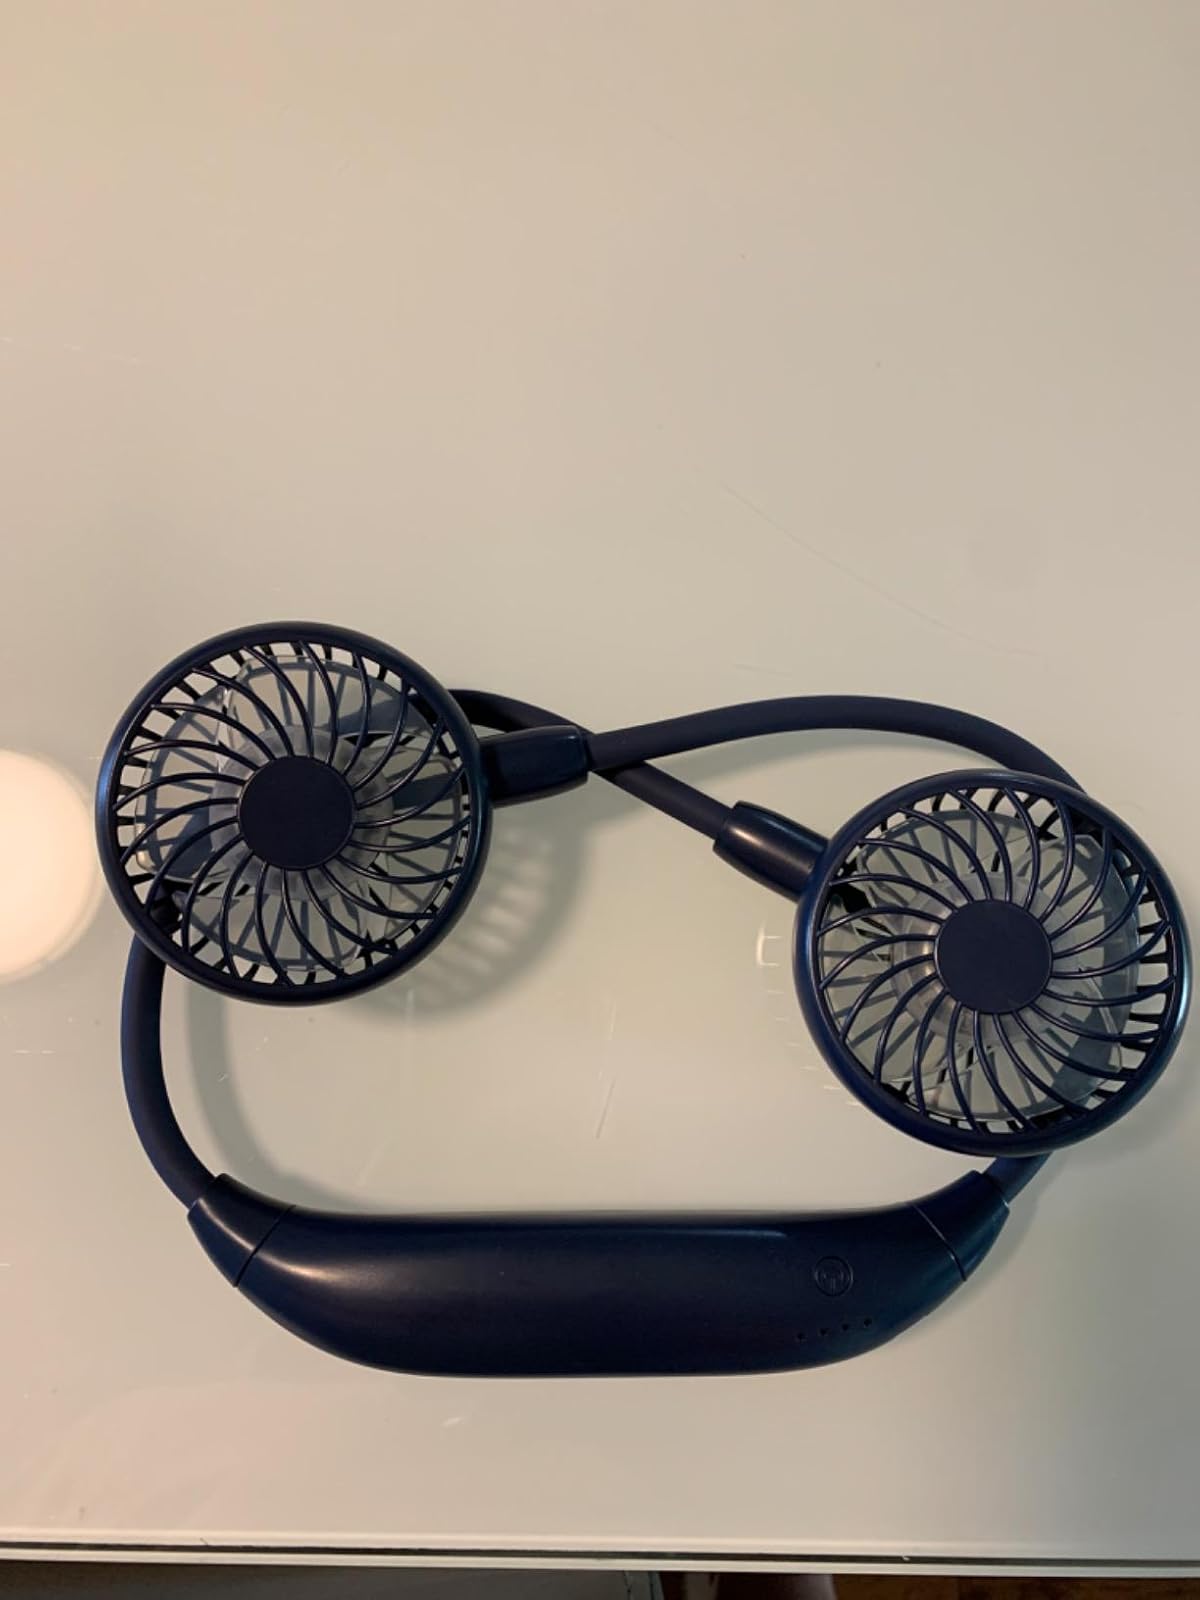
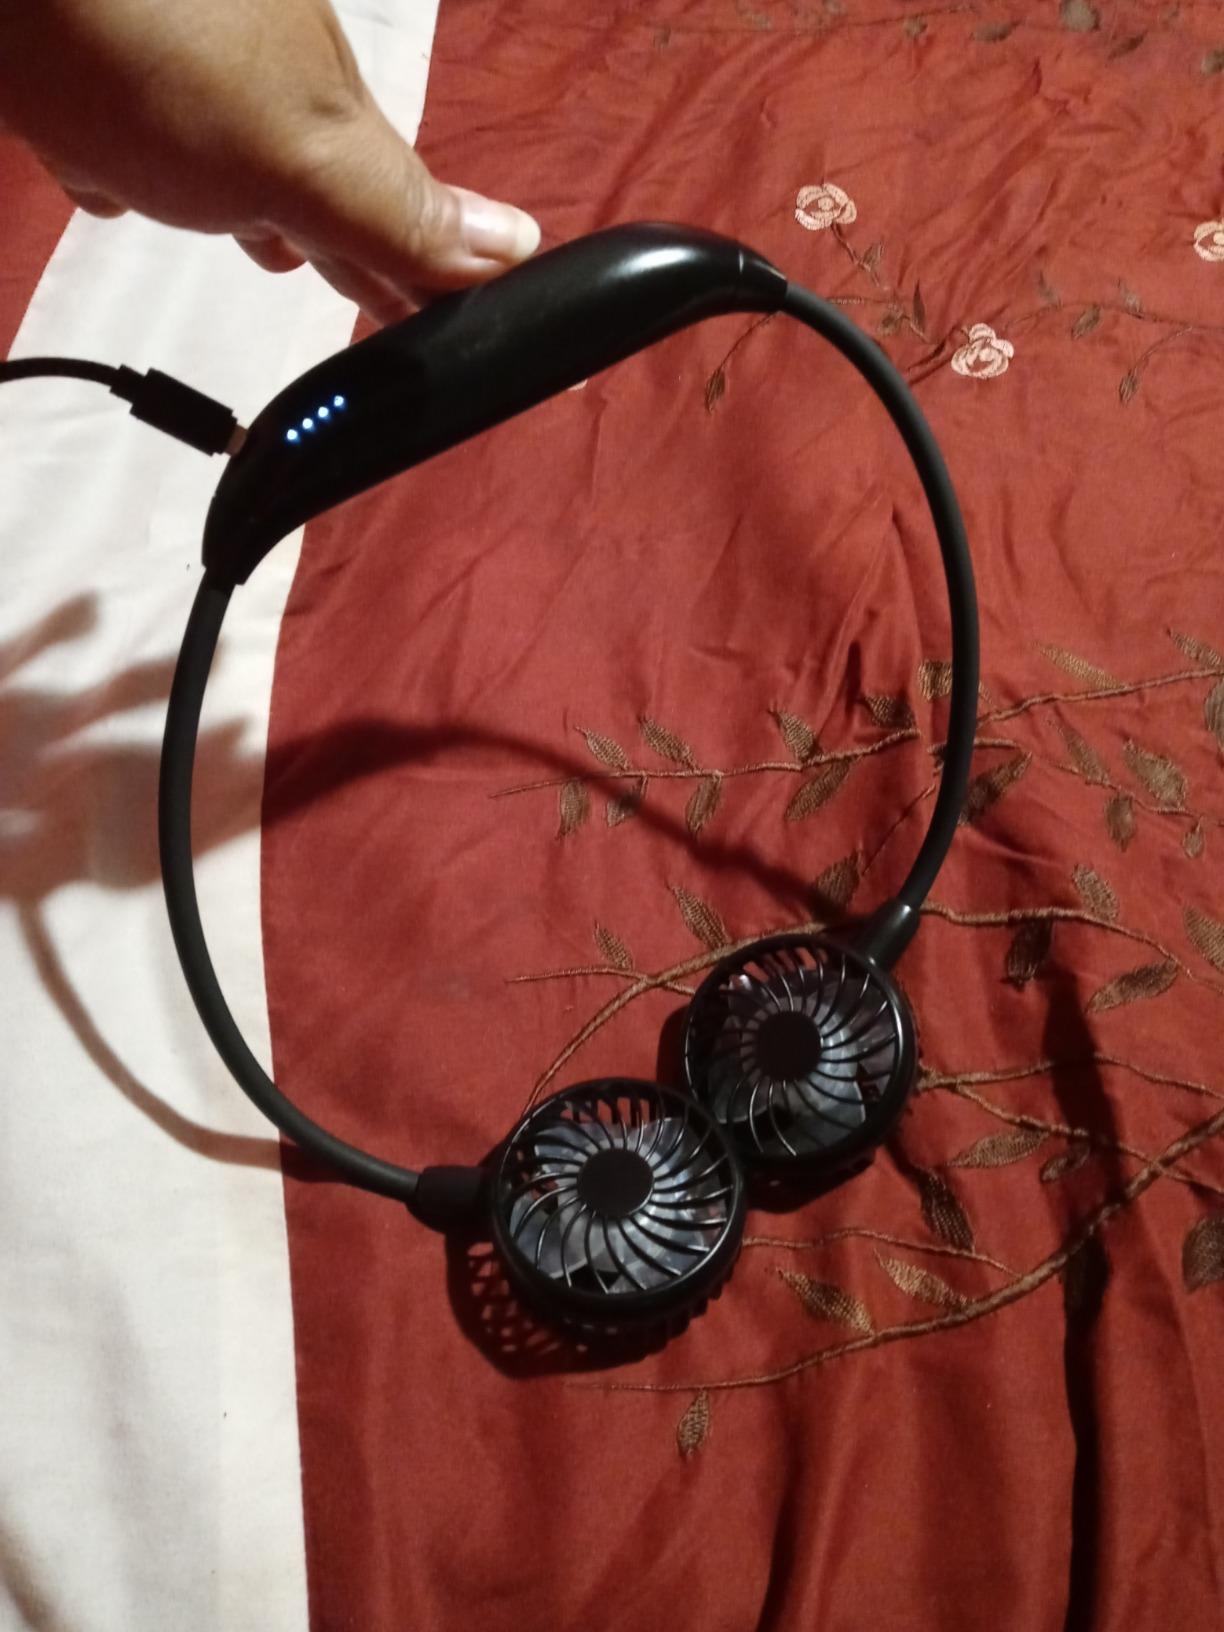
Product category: fan
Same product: no